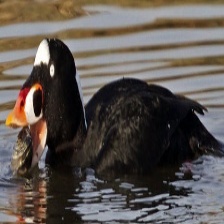
Species: SURF SCOTER
Scientific name: MELANITTA PERSPICILLATA
ImageNet parent category: drake